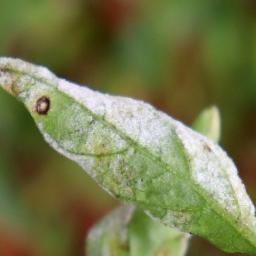
Label: powdery mildew